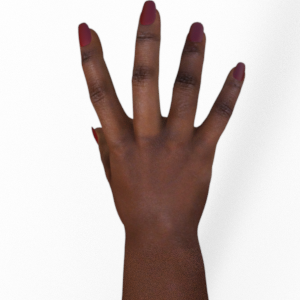
Label: paper